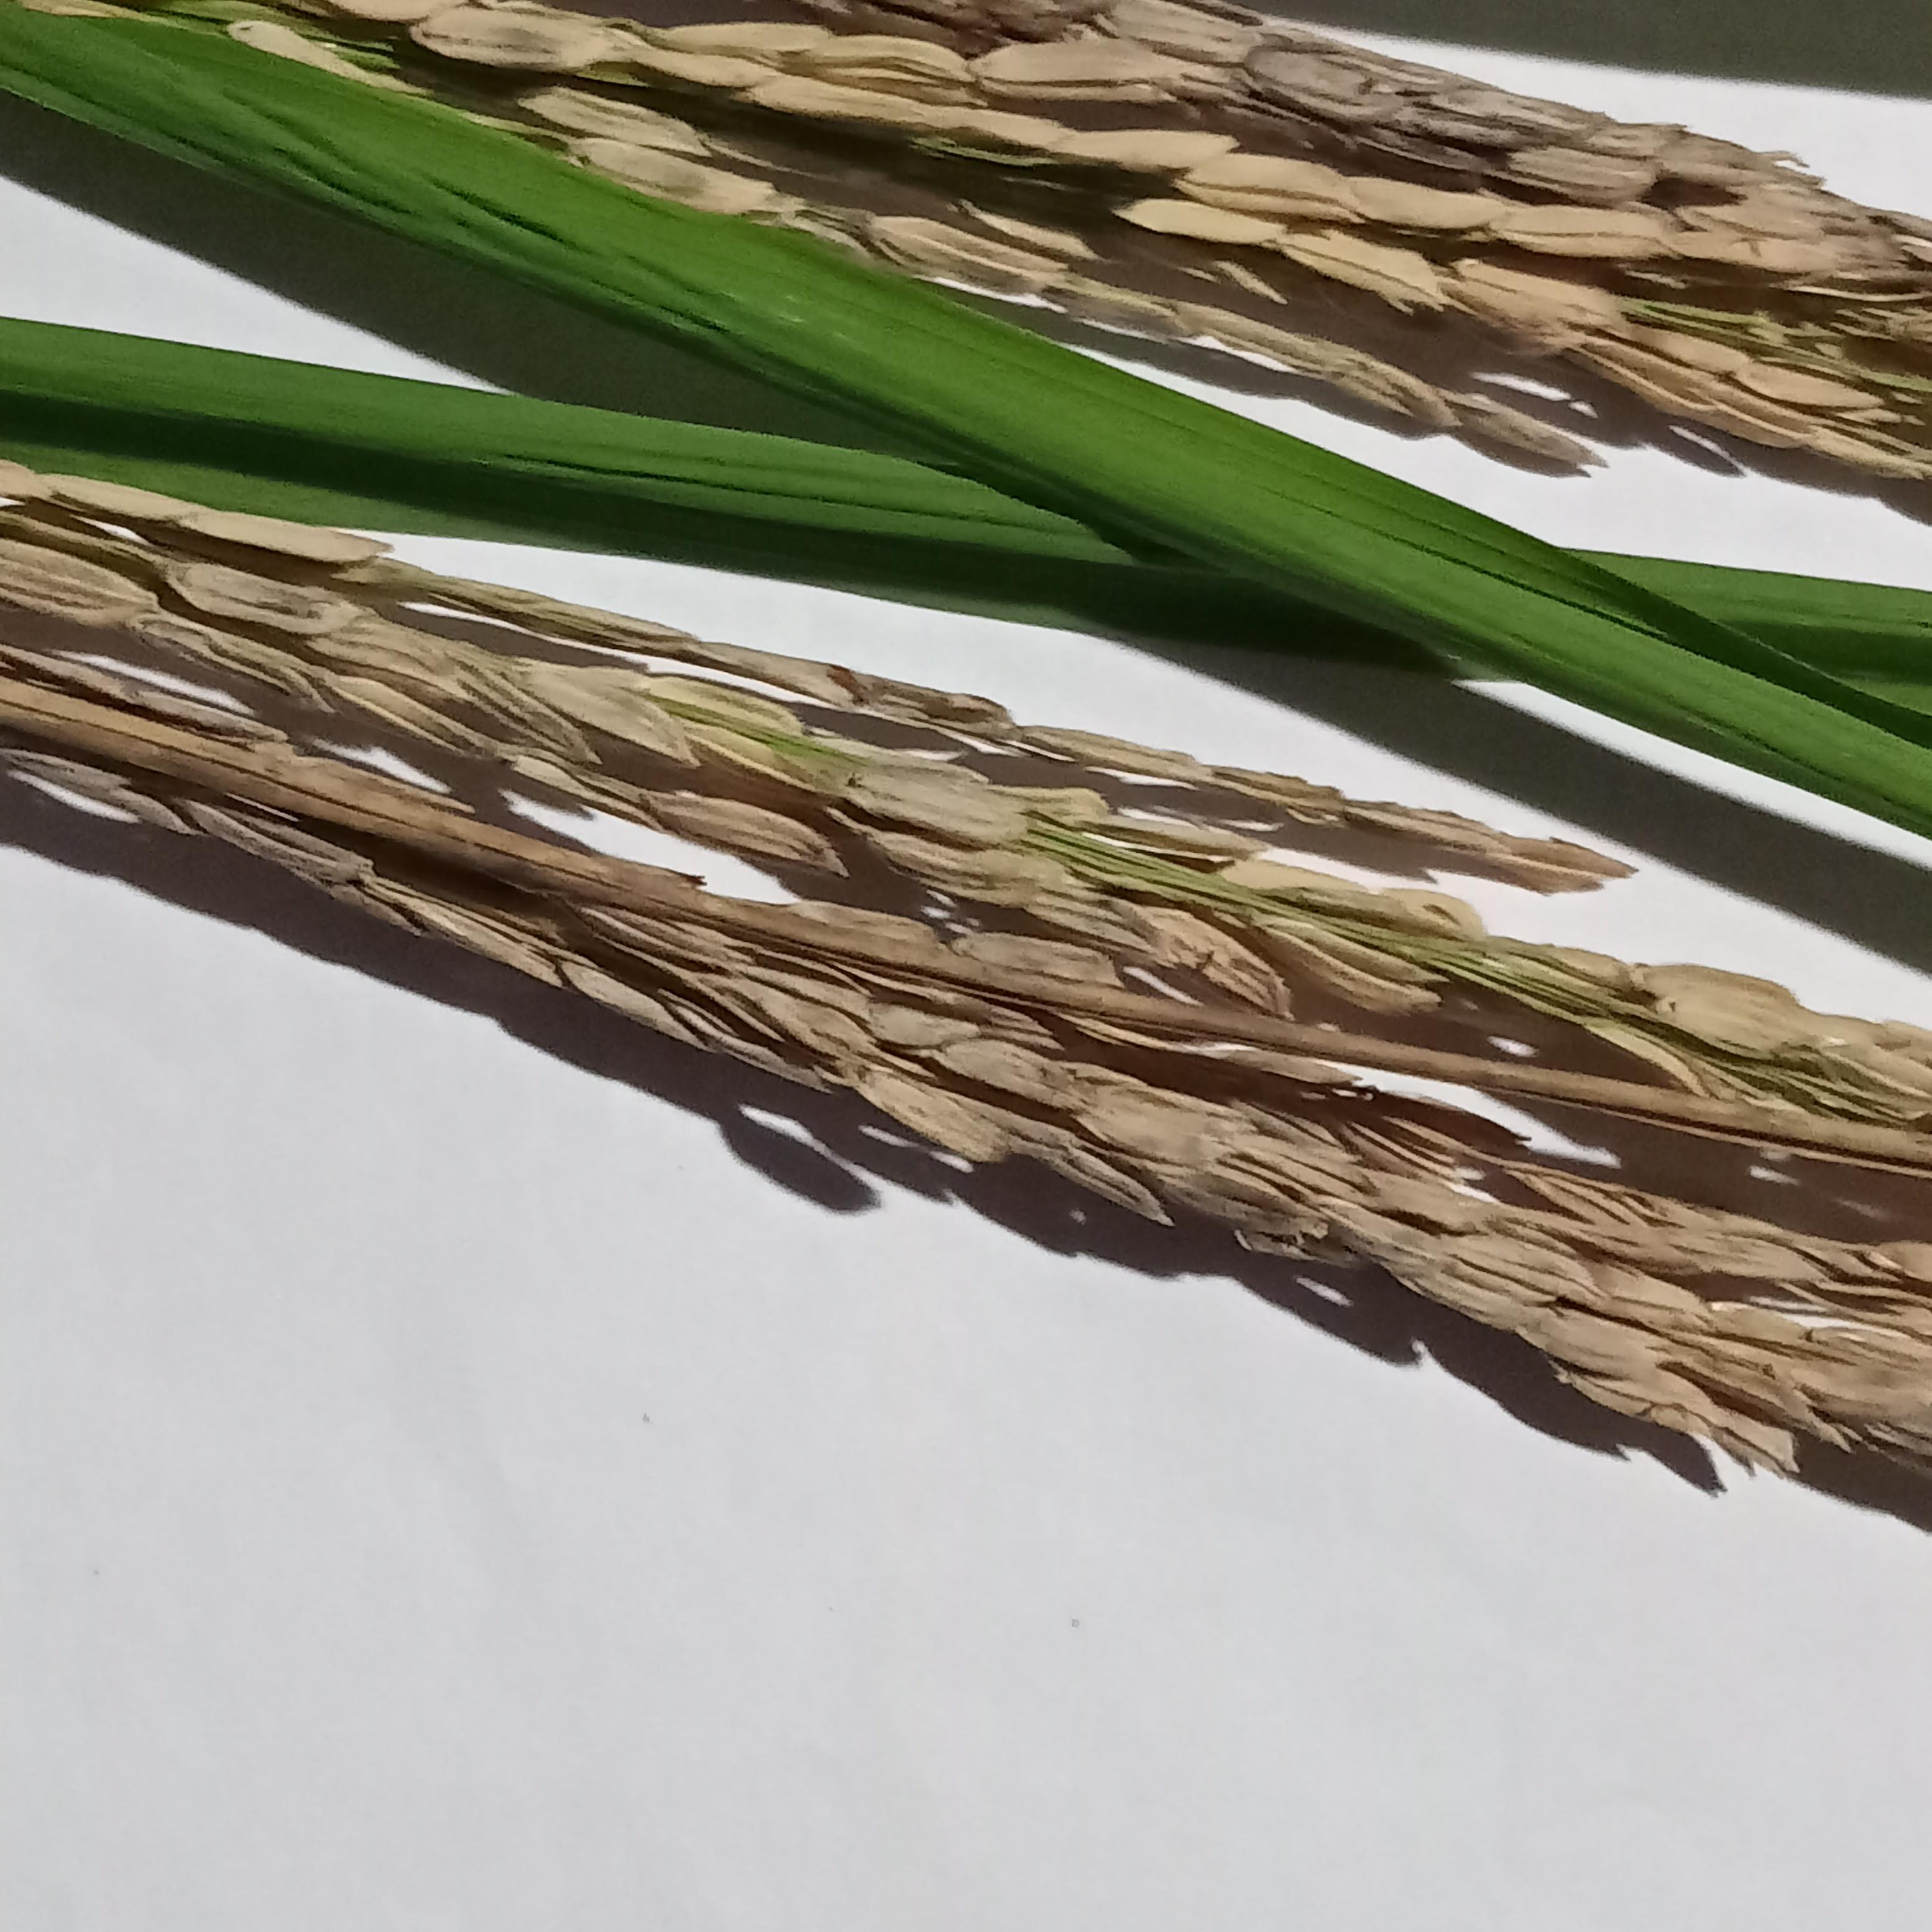
Label: Rice___Neck_Blast